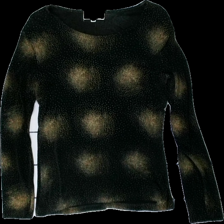
View: front
Type: Top
Category: Ladies
Brand: Lindex
Colors: Brown, Black
Material: ?
Pattern: Dots
Cut: Regular
Size: 42
Season: All
Damage location: top center
Damage 2 location: middle center
Damage 3 location: top center
Price range: 50-100
Recommended usage: Reuse
Description: svart långärmad tröja med prickar på.